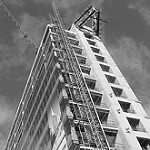
Label: B & W